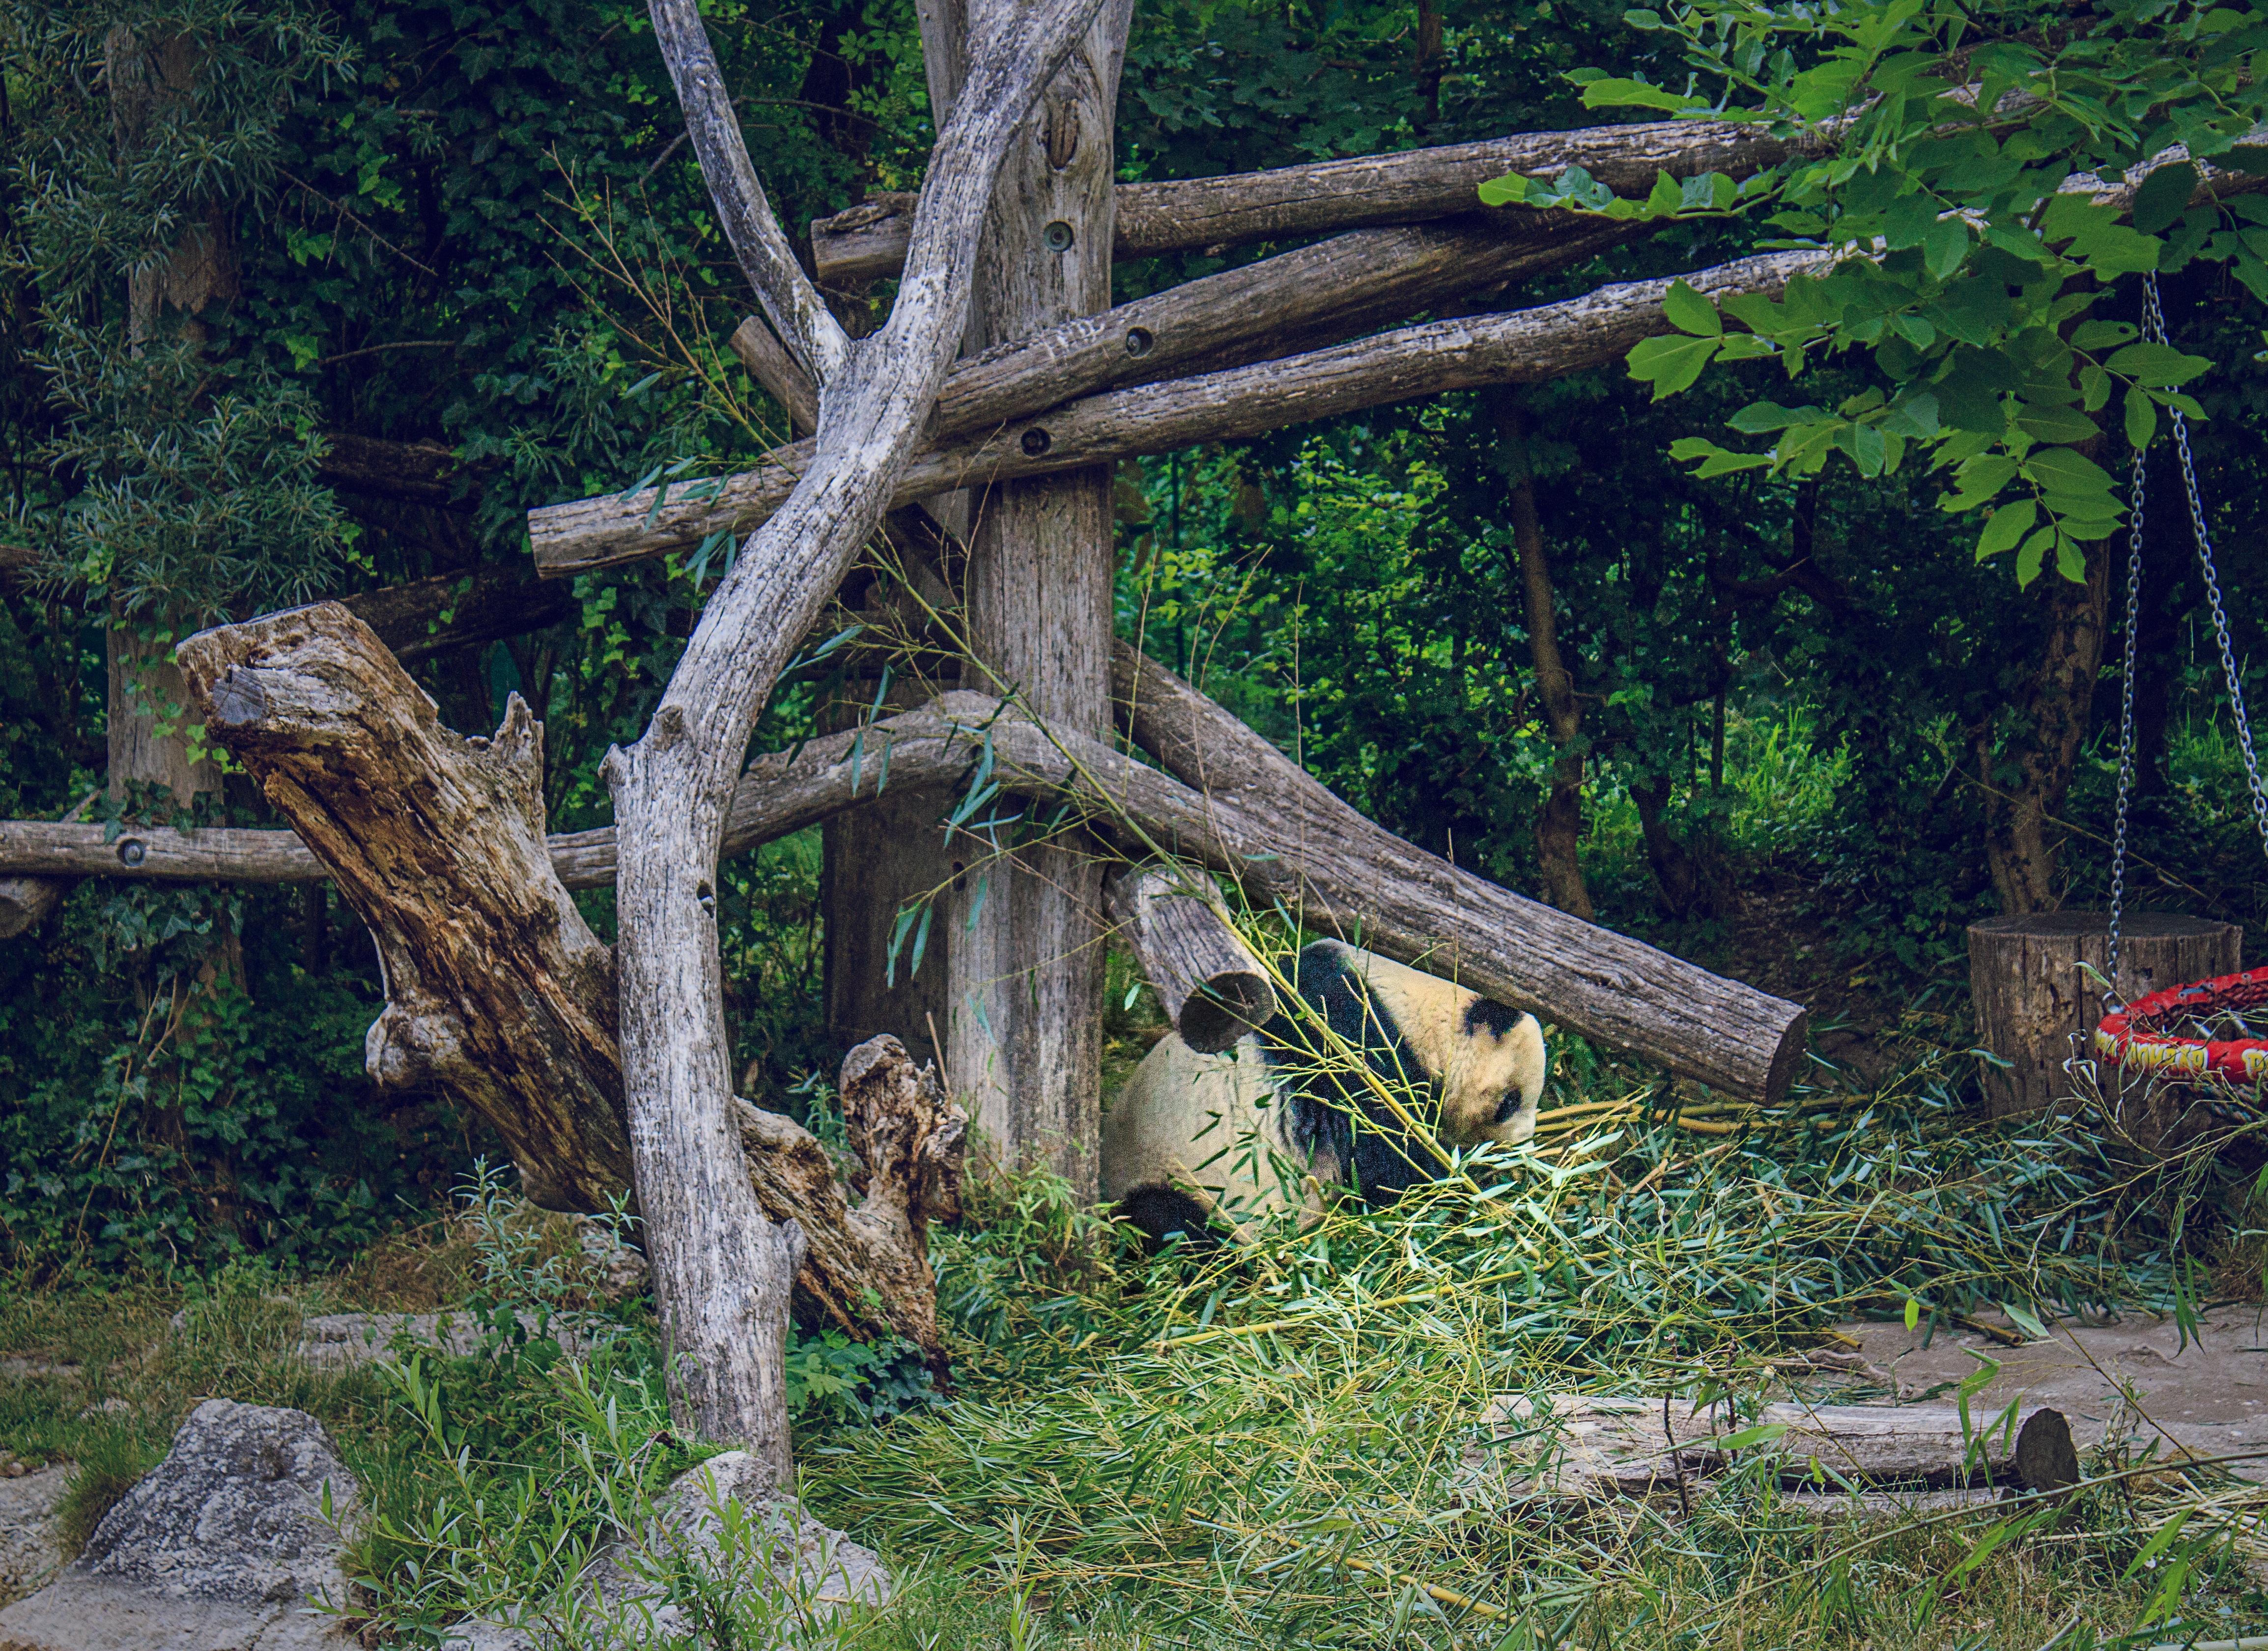
tree, forest, branch, plant, wood, sweet, flower, trunk, animal, cute, bear, zoo, fur, fluffy, jungle, small, panda, rainforest, creature, woodland, habitat, animal world, wildlife photography, rural area, wildlife park, big bear, giant panda, natural environment, woody plant